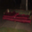
Label: couch